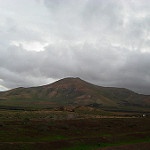
Label: mountain